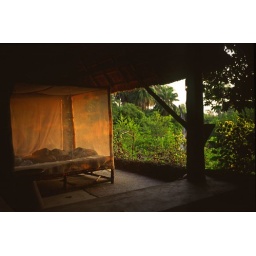
My bed in the forest at Makasutu